Johan Heins

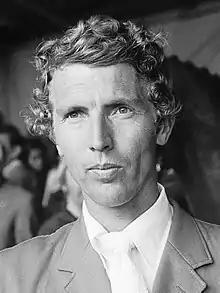
Johan Heins in 1980

Johan Heins (born 31 July 1947) is a Dutch equestrian who competed in the team jumping event at the 1976 Summer Olympics.